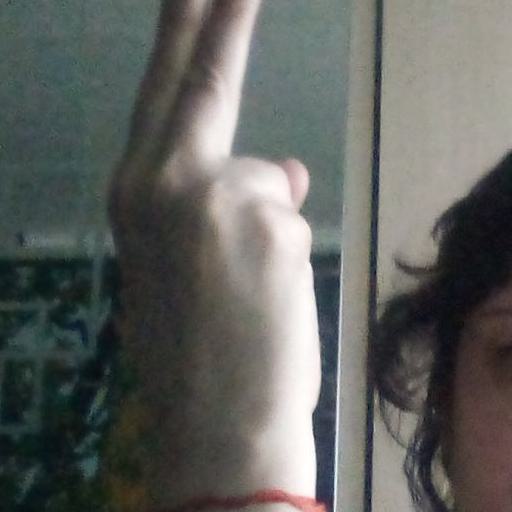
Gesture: two_up_inverted